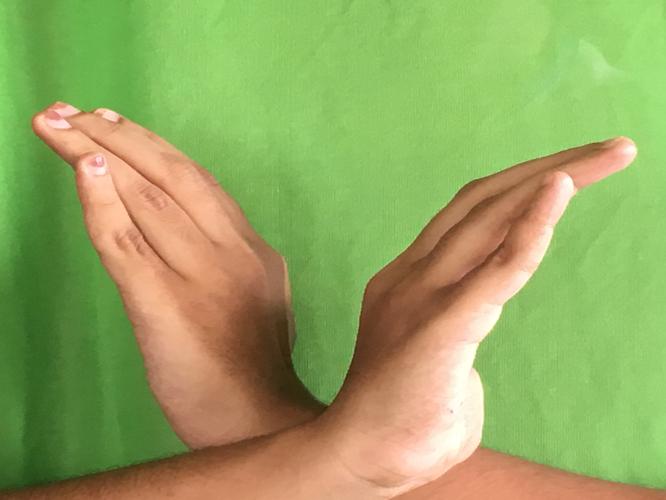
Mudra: Nagabandha
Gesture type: double_hand